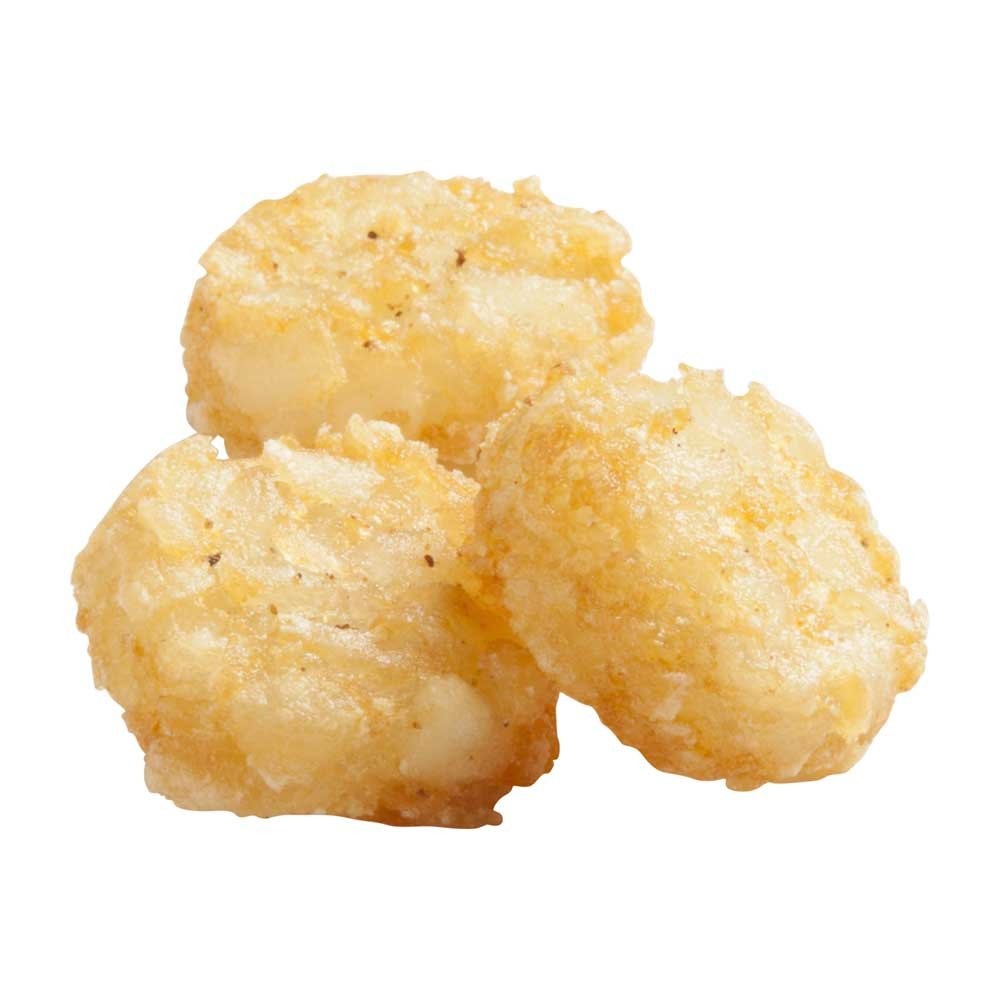
Item Name: Simplot Tater Bucks, 5 Pound -- 6 per case.
Bullet Point: Ships frozen, CANNOT be cancelled after being processed.
Product Description: Simplot Tater Bucks, 5 Pound -- 6 per case. Product Benefits Inviting bite-size shapes make this an excellent finger food. Consistently sized for easy portion control. Add to breakfast burritos for an interesting crunch. Specifications 1 1/4" x 9/16" .24 ounces per unit Approximately 60-65 units per pound
Value: 6.0
Unit: Count

Price: 137.78